The Luck of the Irish (1948 film)

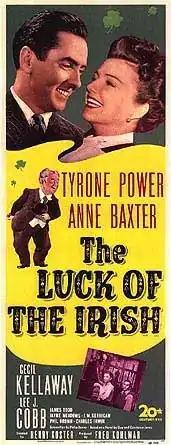
Theatrical poster

The Luck of the Irish is a 1948 American comedy film directed by Henry Koster, and starring Tyrone Power and Anne Baxter. The film was based on the 1948 novel "There Was a Little Man" by Guy Pearce Jones and Constance Bridges Jones.